Fay House

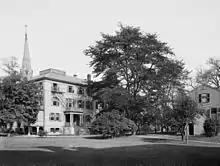
Fay House (left), c.1904.

Fay House was built in 1807 by Nathaniel Ireland. It faces Cambridge Common across Garden Street. Ireland lived in the house with his wife Sally, but was forced to mortgage the property in 1809.